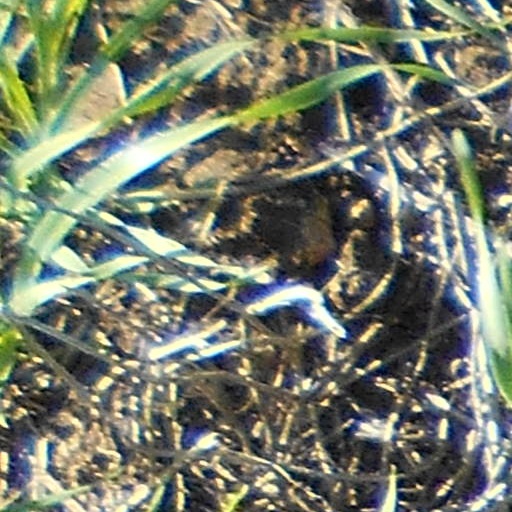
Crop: wheat